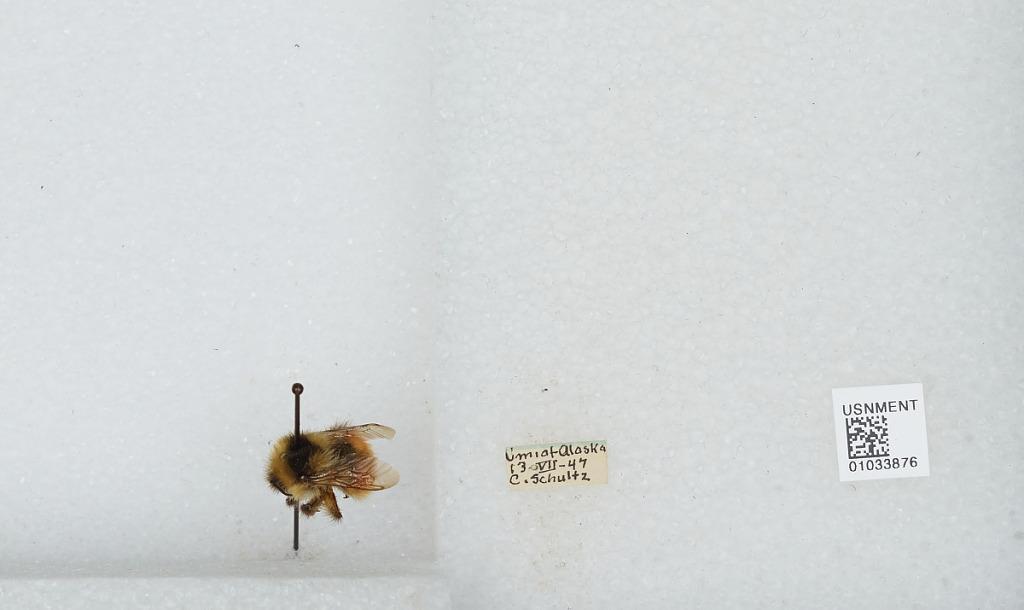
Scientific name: Bombus (Pyrobombus) sylvicola Kirby
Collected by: C. Schultz
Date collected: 1947-7-13
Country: United States
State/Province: Alaska
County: North Slope
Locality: Umiat
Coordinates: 69.3669, -152.144